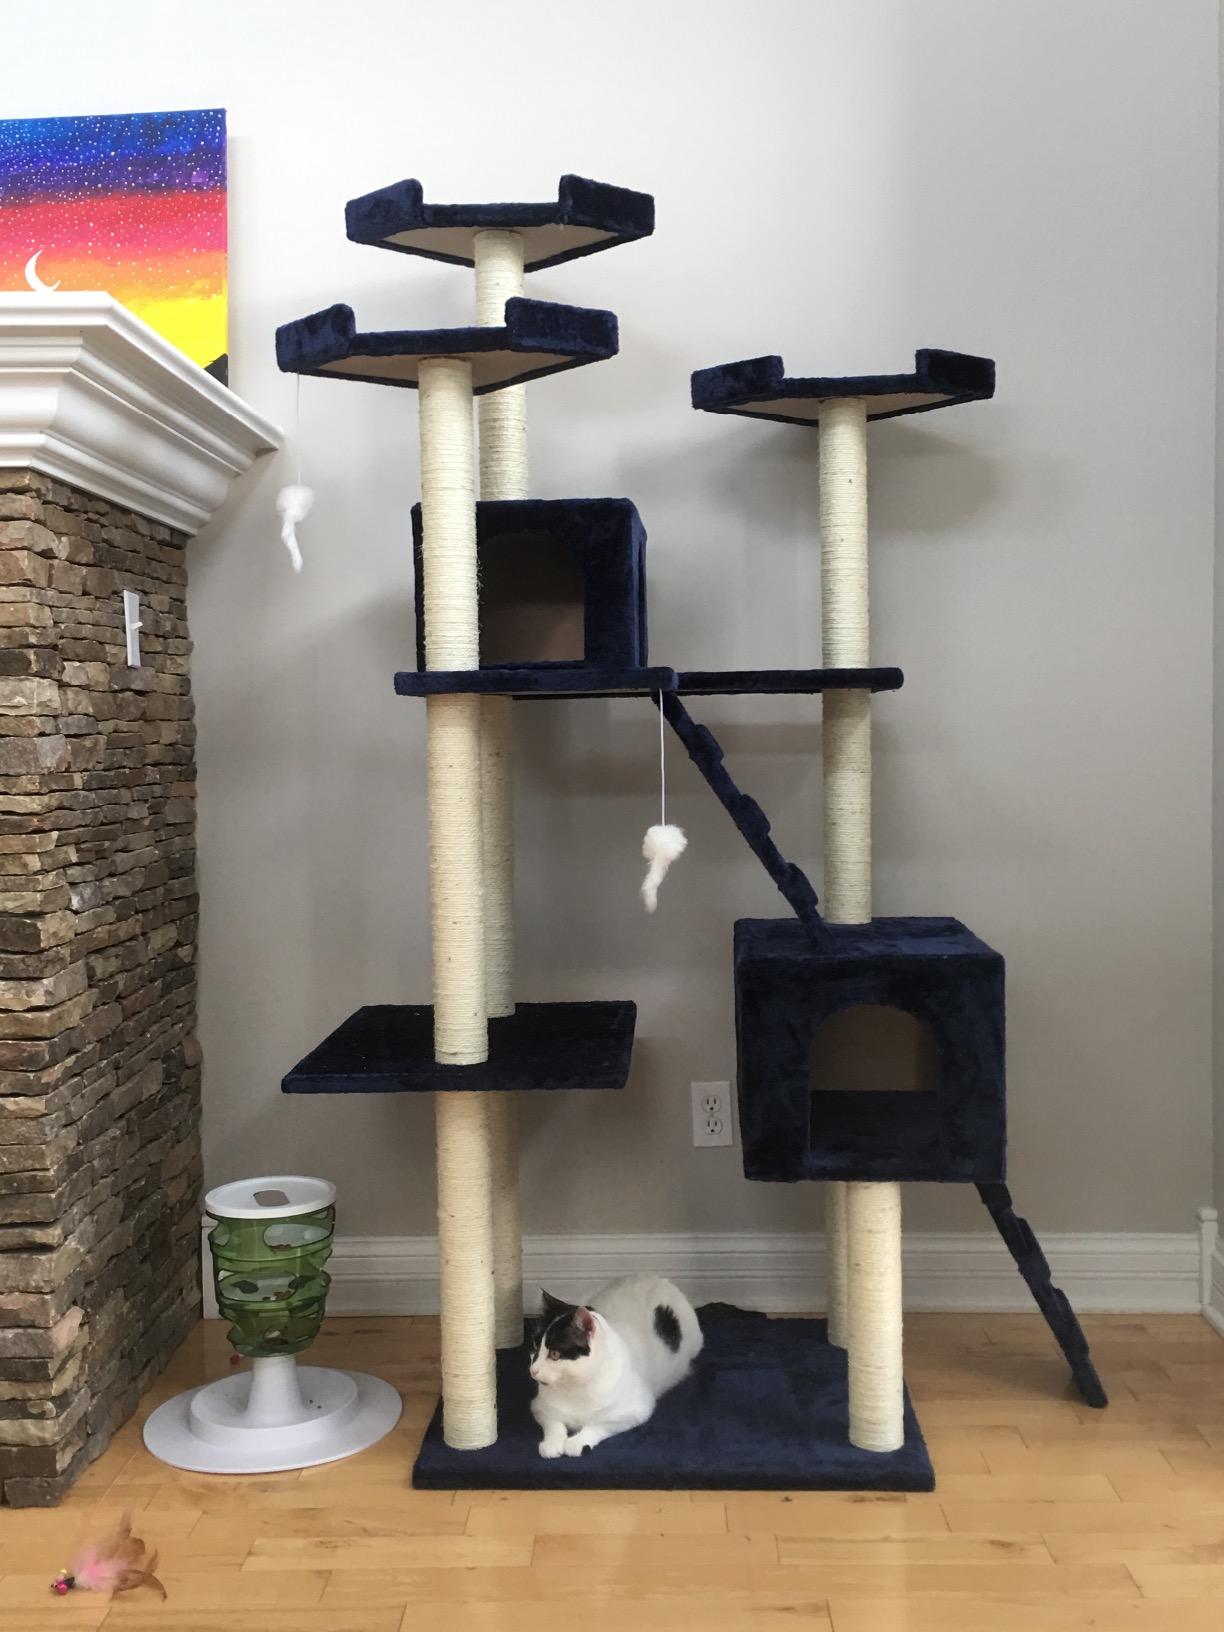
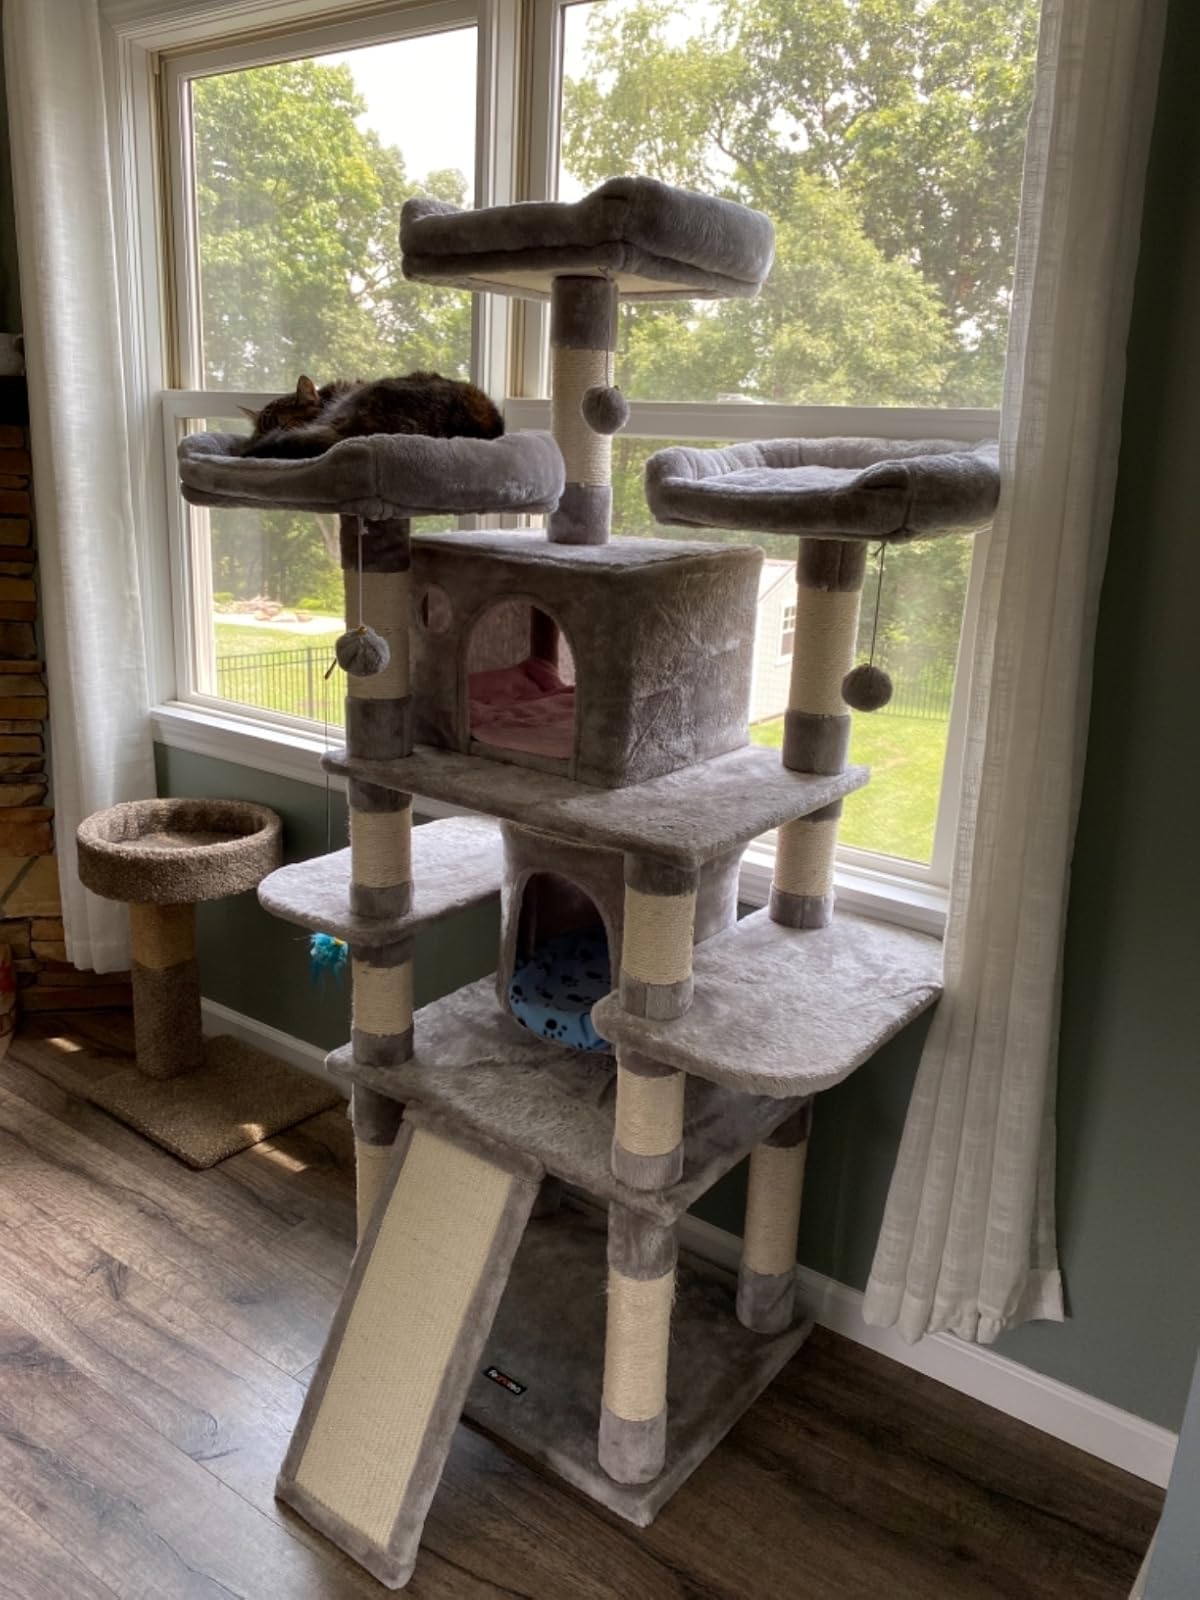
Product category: items_cat tree
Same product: no